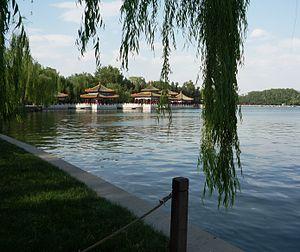
Les «
Le Parc Beihai est un jardin impérial de Pékin, vieux de plus de 1 000 ans. Le nom de Beihai évoque le lac qui forme l'essentiel de sa superficie et se trouve justement au nord du Zhongnanhai.